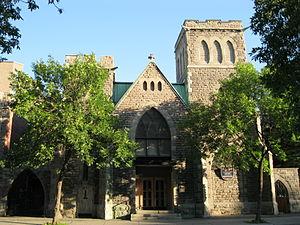
La Petite-Bourgogne est un quartier de l'arrondissement Le Sud-Ouest de la ville de Montréal. Il est situé au nord du canal de Lachine, voisin de Saint-Henri à l'ouest et de Pointe-Saint-Charles au sud.